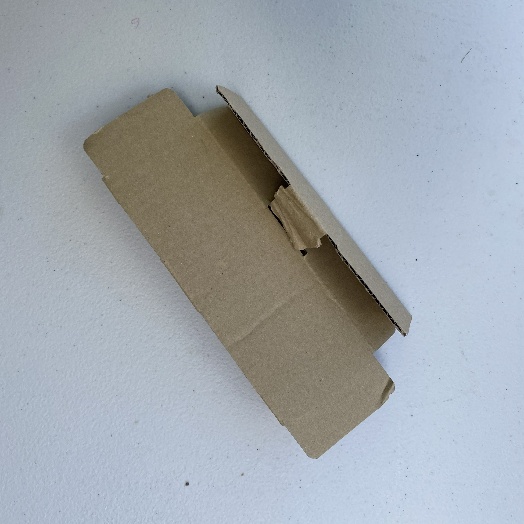
Label: Cardboard